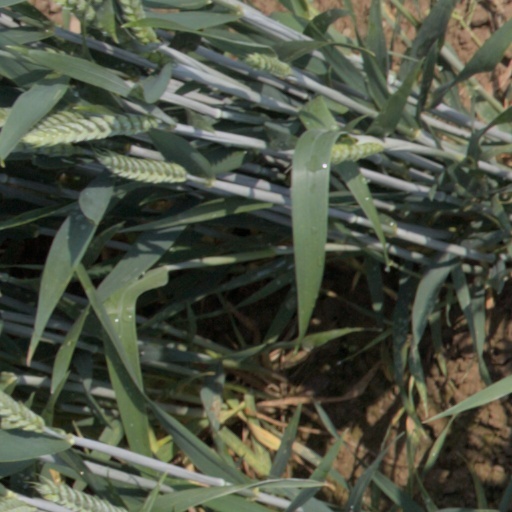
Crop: wheat